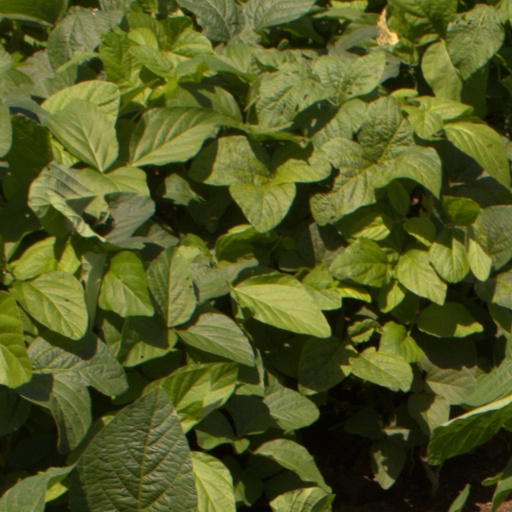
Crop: soybean